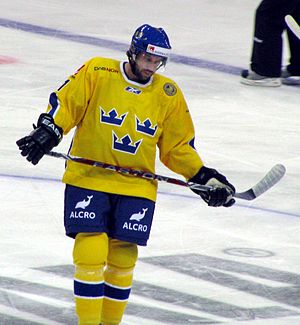
Peter Forsberg
Peter Forsberg
Peter Mattias Forsberg er en tidligere professionel svensk ishockeyspiller der spillede for Colorado Avalanche i NHL. Forsberg er den hidtil eneste svenske spiller der har vundet Stanley Cuppen, VM i ishockey og OL-guld 2 gange. Hans far, Kent Forsberg er tidligere træner for MoDo Hockey og det svenske landshold.